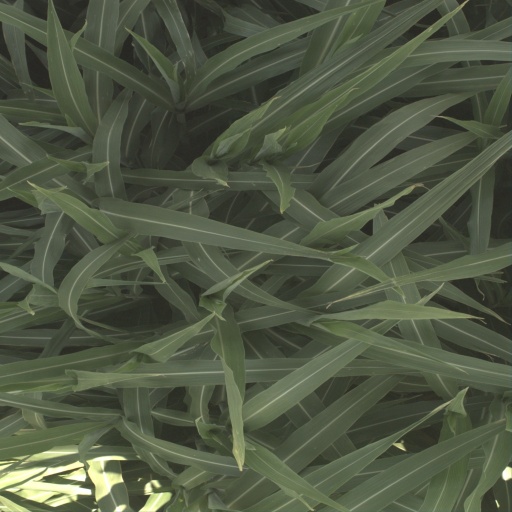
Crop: sorghum